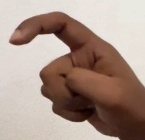
ASL sign: X